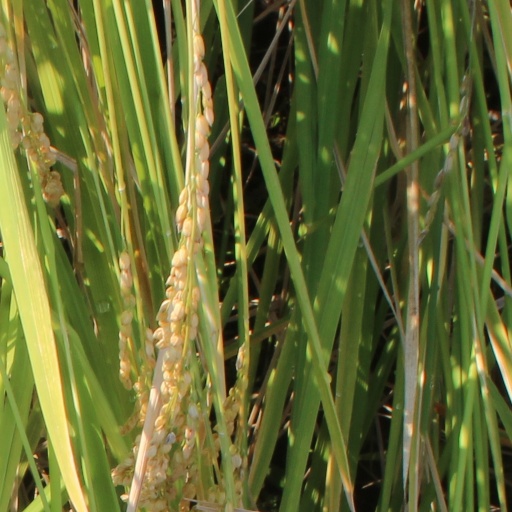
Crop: rice